Cultural achievements of pre-colonial Philippines

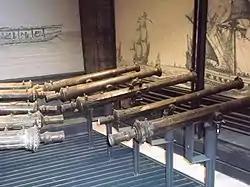

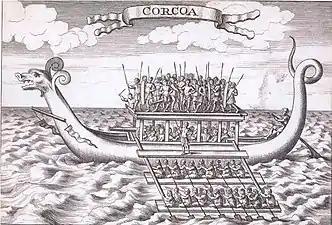

The most intimate weapon wielded by pre-colonial inhabitants of the Philippines was the balaraw, a dagger with a double-edged leaf-shaped blade and a cross-shaped hilt which at times was used as a protection against wrist cuts. They are typically 20-25 centimeters long, although there were smaller versions given to youngsters since even a boy felt naked without one.